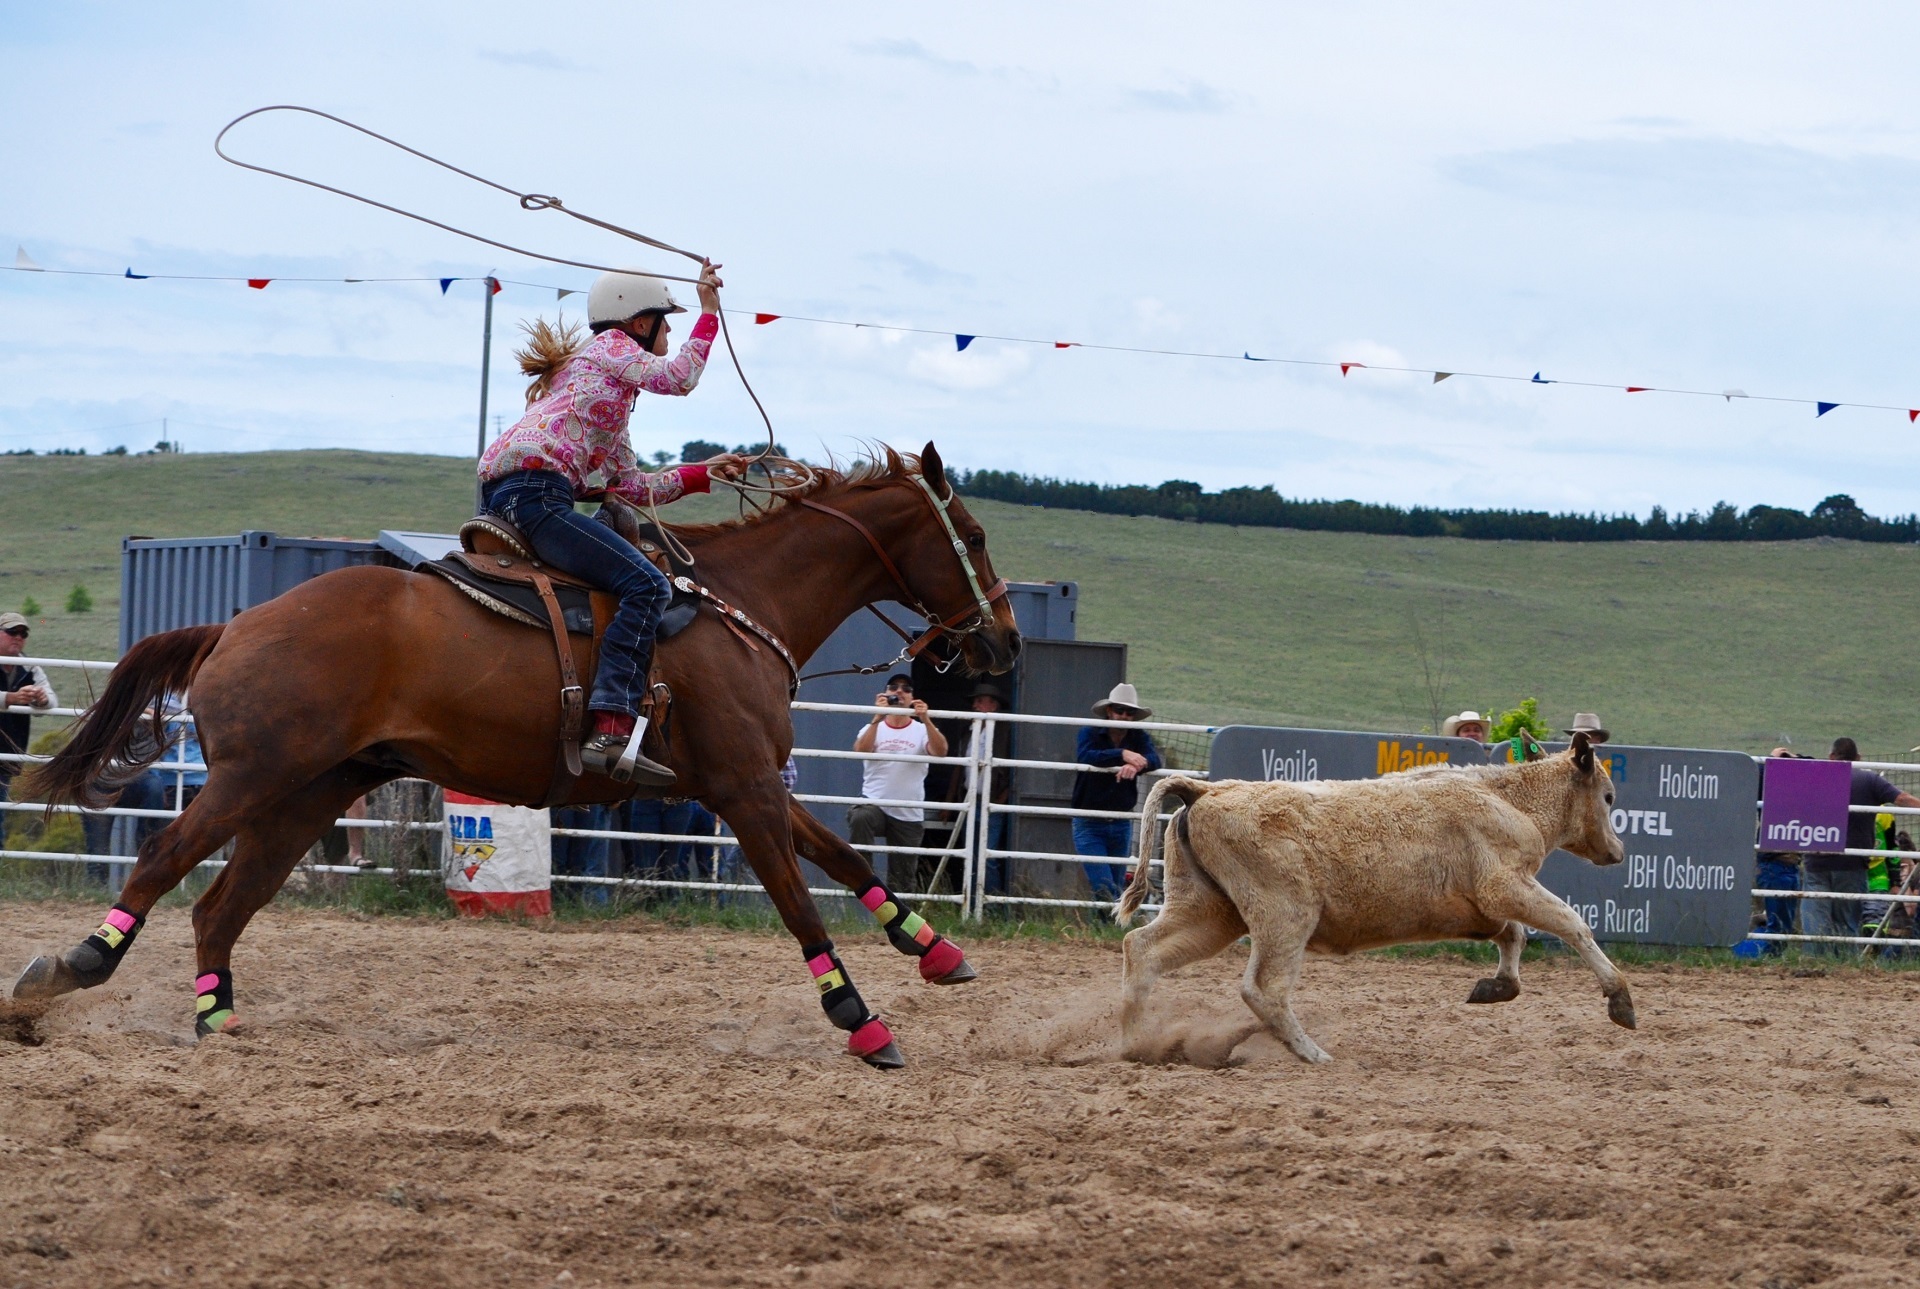
rope, girl, woman, run, female, cattle, horse, action, usa, lifestyle, cowgirl, skill, outdoors, competition, arena, sports, mare, jockey, western, fair, rodeo, western riding, lasso, traditional sport, barrel racing, calf roping, horse like mammal, animal sports, equestrian sport, reining